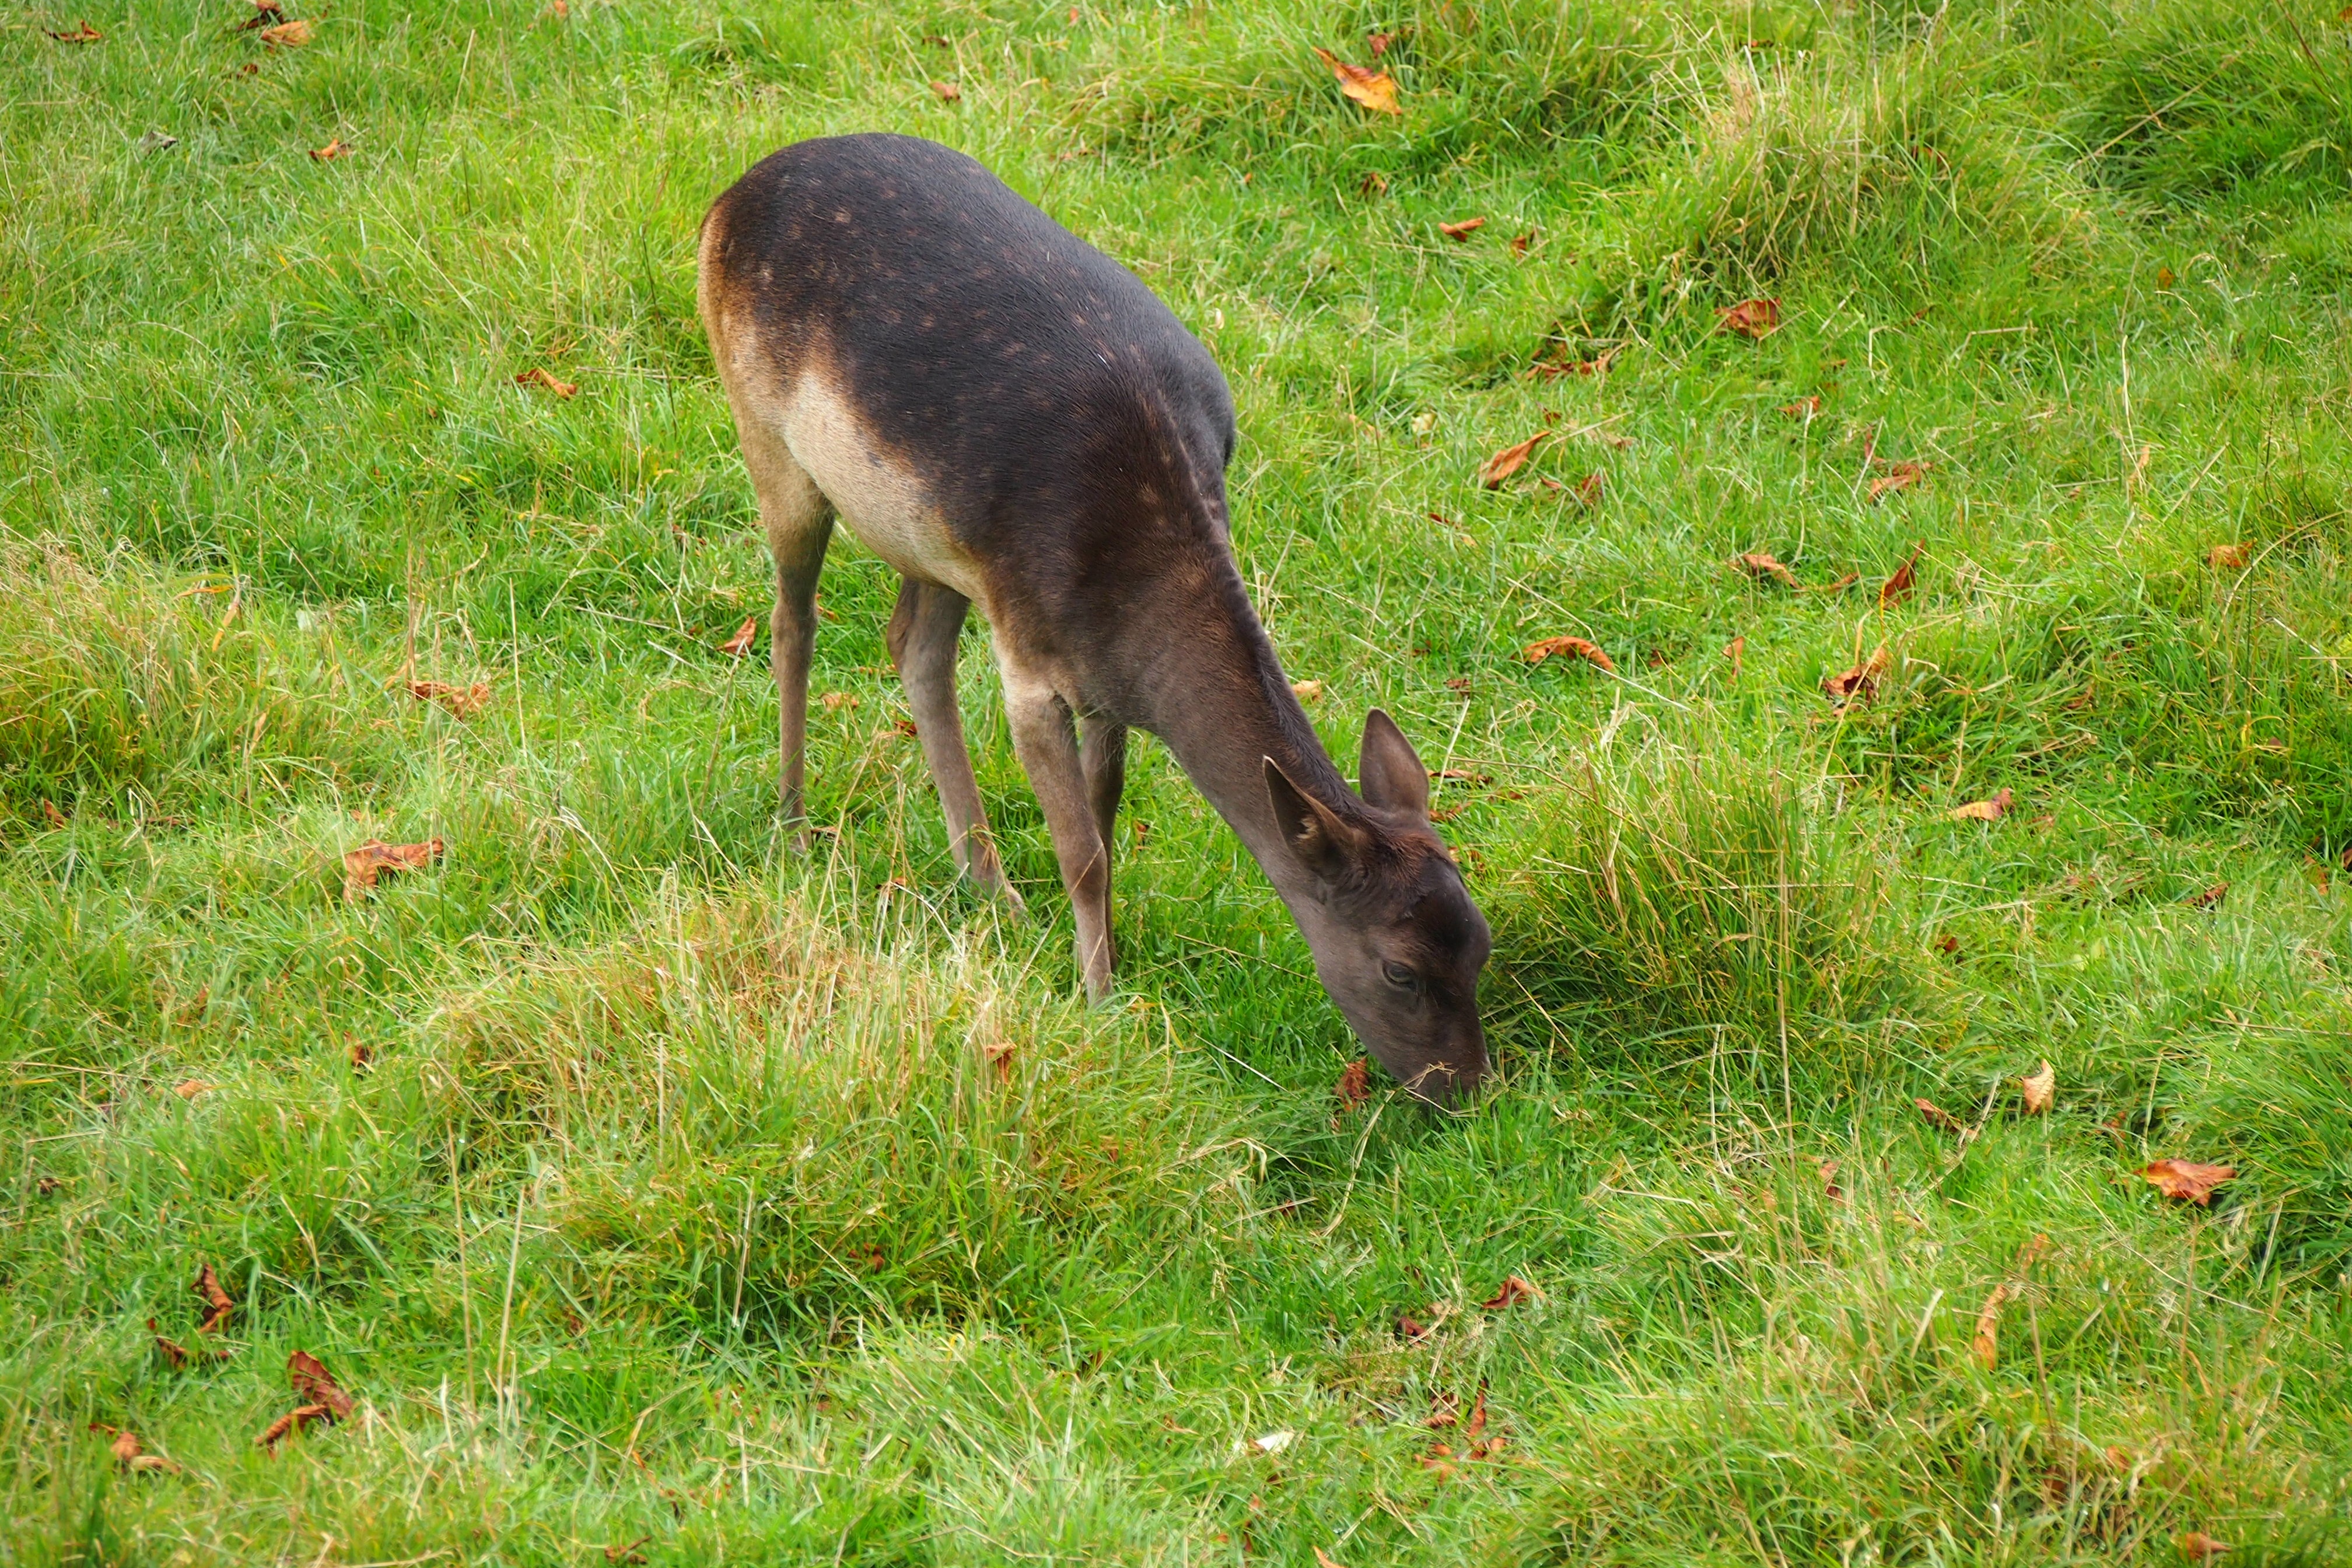
nature, grass, meadow, wildlife, wild, deer, pasture, grazing, mammal, fauna, animals, animal world, white tailed deer